Superior orders

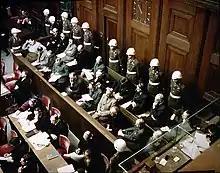
Photo of the trial at Nuremberg, depicting the defendants, guarded by American Military Police

In 1945–46, during the Nuremberg trials the issue of superior orders again arose. Before the end of World War II, the Allies suspected such a defense might be employed and issued the London Charter of the International Military Tribunal (IMT), which explicitly stated that following an unlawful order is not a valid defense against charges of war crimes.